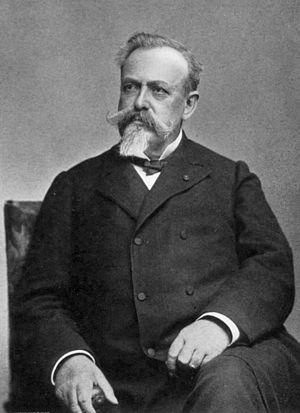
Léon Clément Le Fort, né le 5 décembre 1829 à Lille et mort le 19 octobre 1893 à Ménestreau-en-Villette, est un chirurgien et médecin français.